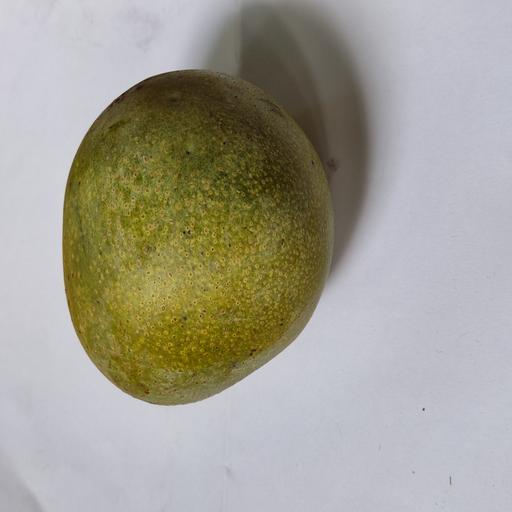
Crop type: Mango_Himsagar